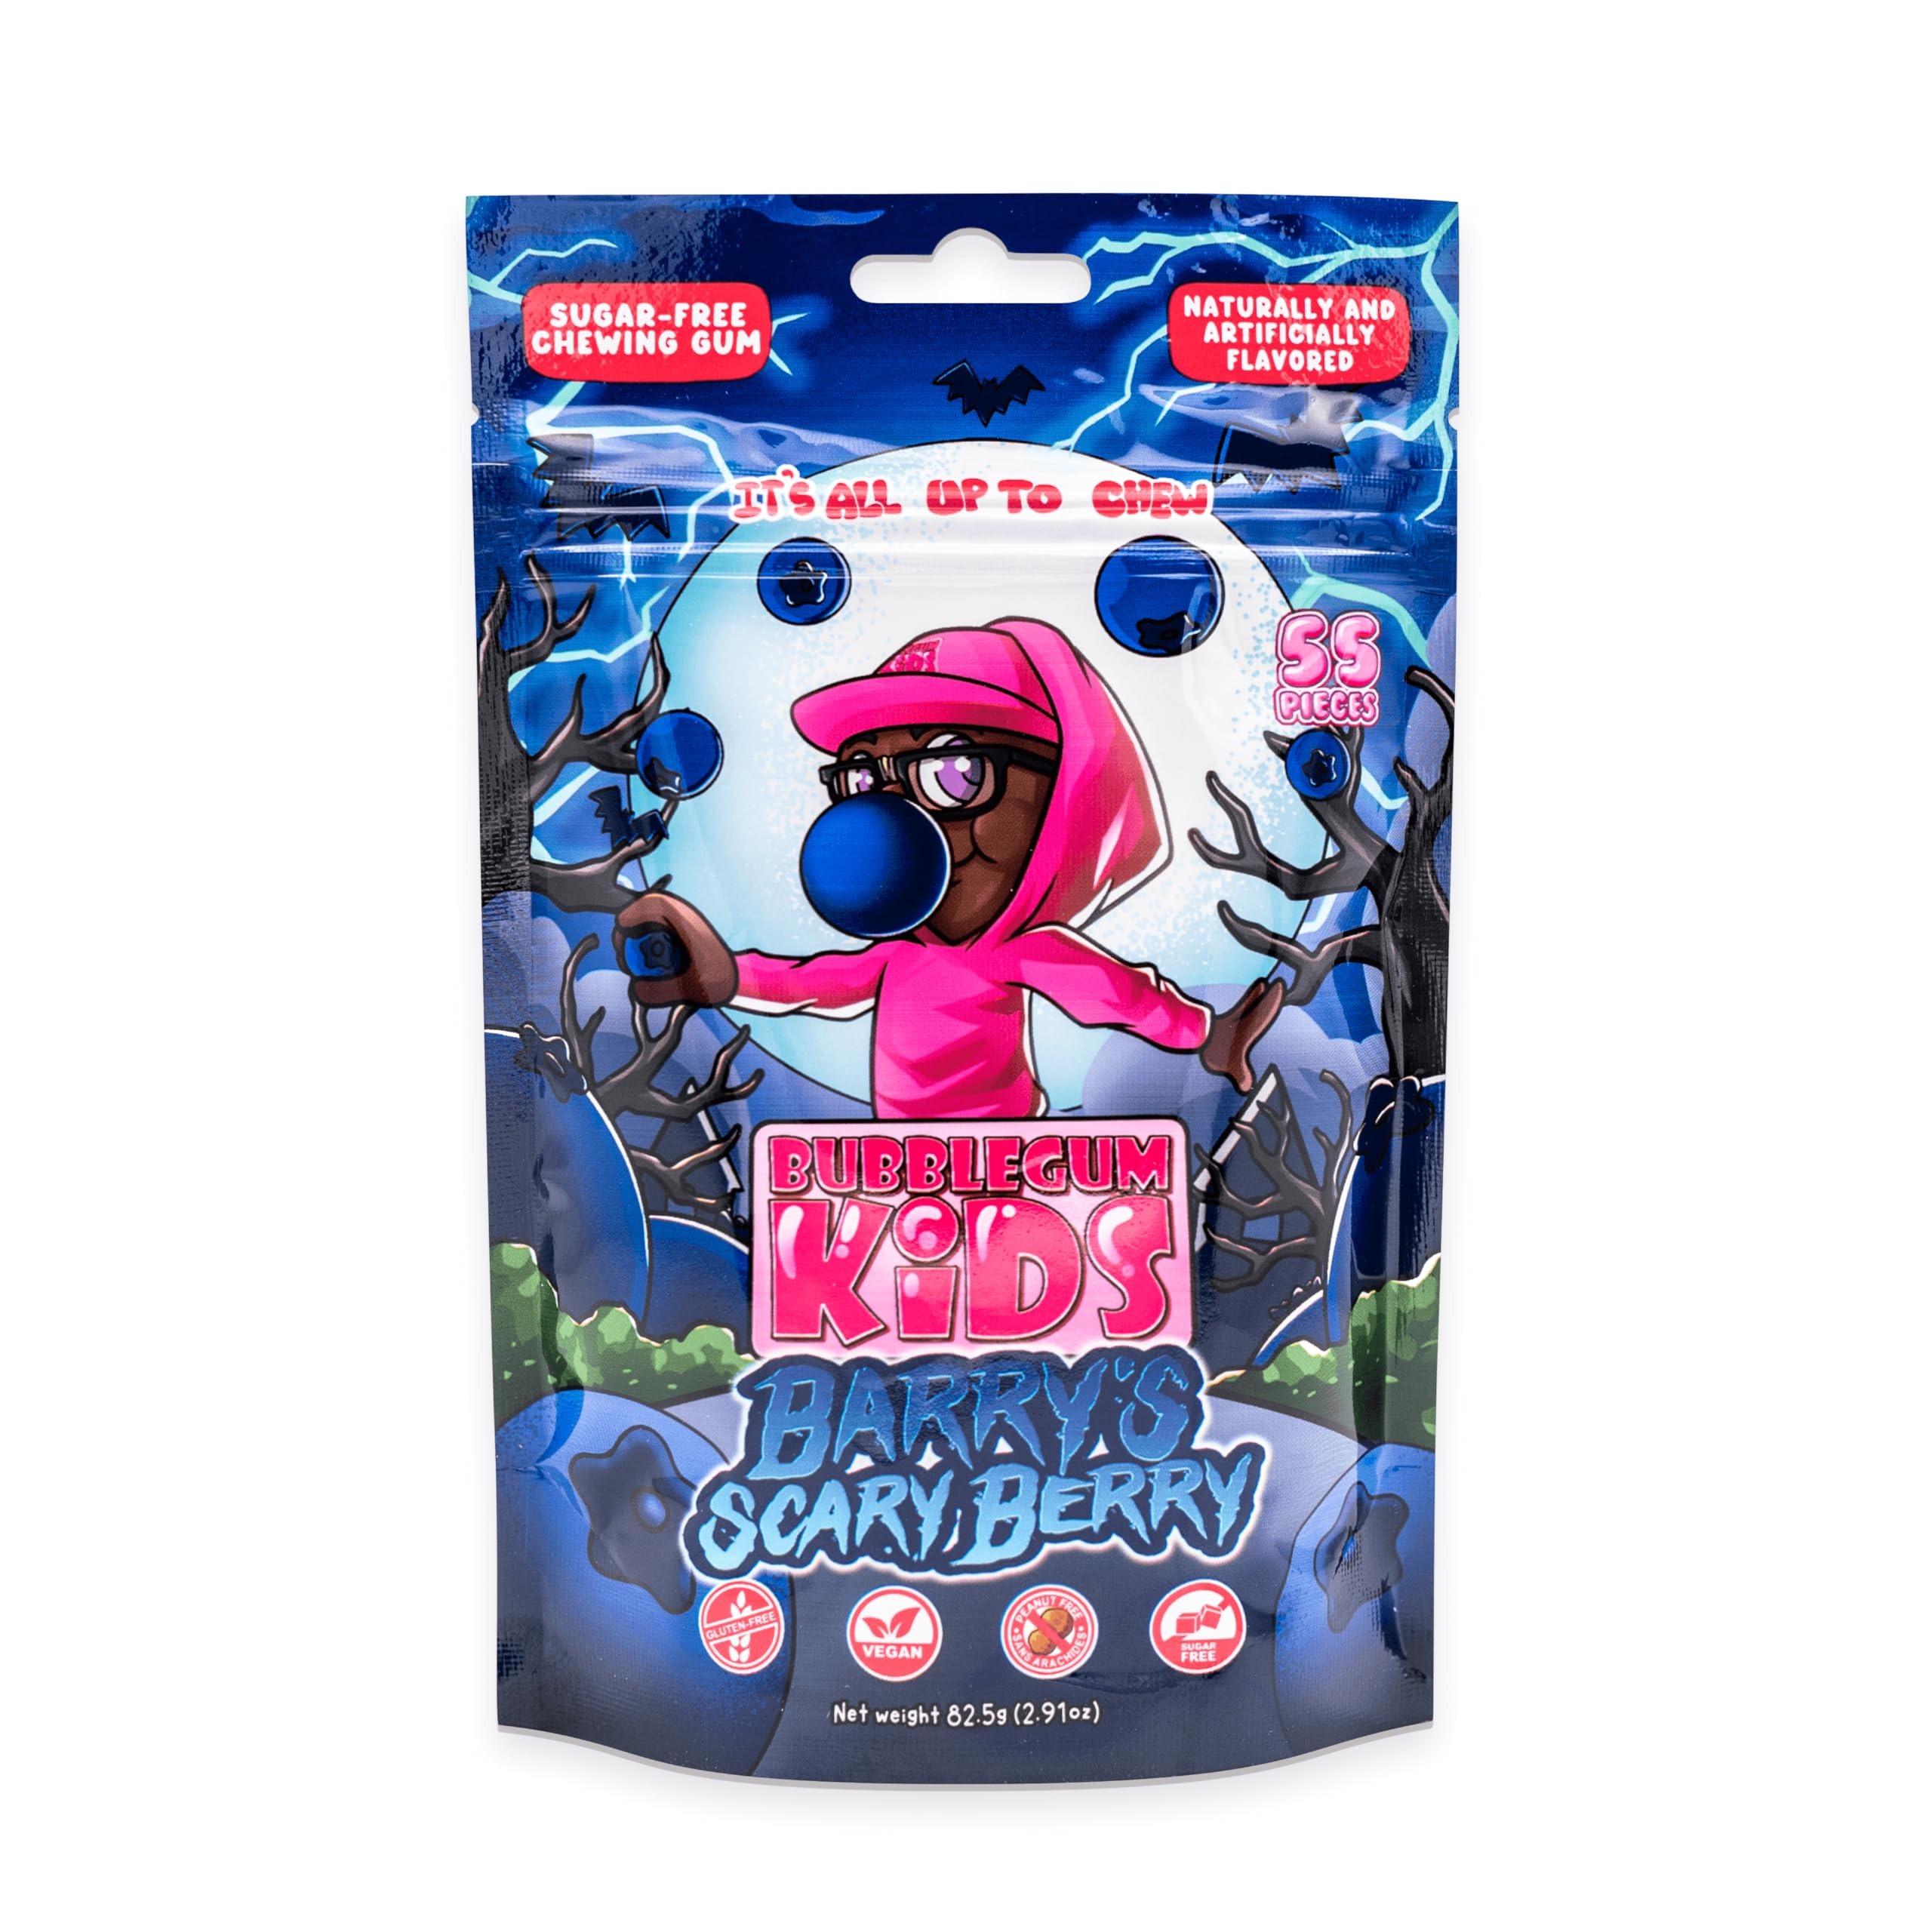
Item Name: Bubblegum Kids Sugar Free Gum - For Kids and Adults - Vegan Friendly - Retro, Parent Approved Bubble Gum with Burst of Sweet Flavor - Barry's Scary Berry (Berry Flavor)
Bullet Point 1: 🦄 BUBBLEGUM REIMAGINED - Bubblegum Kids is a delightful sugarless gum that captures the timeless taste of Classic bubble gum in a variety of flavors, taking you on a nostalgic journey back to carefree days while being surprisingly sugar-free. Indulge in Barry's Scary Berry, a unique burst of berry sweetness.
Bullet Point 2: 👍 SUGAR-FREE GUM THAT DOESN'T TASTE SUGAR-FREE - Enjoy our berry flavored gum with a hint of fun in every chew! Unlike traditional gums that use corn syrup or sugar, our sugar free chewing gum delivers an ultimate, health-conscious alternative that’s vegan friendly.
Bullet Point 3: 🍬 A HEALTHIER AND TASTIER CHEWING GUM - Our sugar free bubble gum is a healthier and tastier choice to traditional candy. Its long lasting flavor means you can chew and chew while knowing you're making a better choice for your taste buds and your health.al candy. Its long lasting flavor means you can chew and chew while knowing you're making a better choice for your taste buds and your health.
Bullet Point 4: 😘 LESS CALORIES, MORE BUBBLEGUM FUN - Our sugar free chewing gum is vegan and gluten-free with only 5 calories per 2 pieces and a remarkable 80% fewer calories than regular bubblegum so you can enjoy it guilt-free!
Bullet Point 5: 🍭 SWEETNESS WITHOUT THE SUGAR RUSH - Bubblegum Kids is crafted for kids and kids at heart. Dive into a world of unbeatable sweetness with every chew, wrapped in a berry flavor that lasts!
Value: 55.0
Unit: Count

Price: 6.5